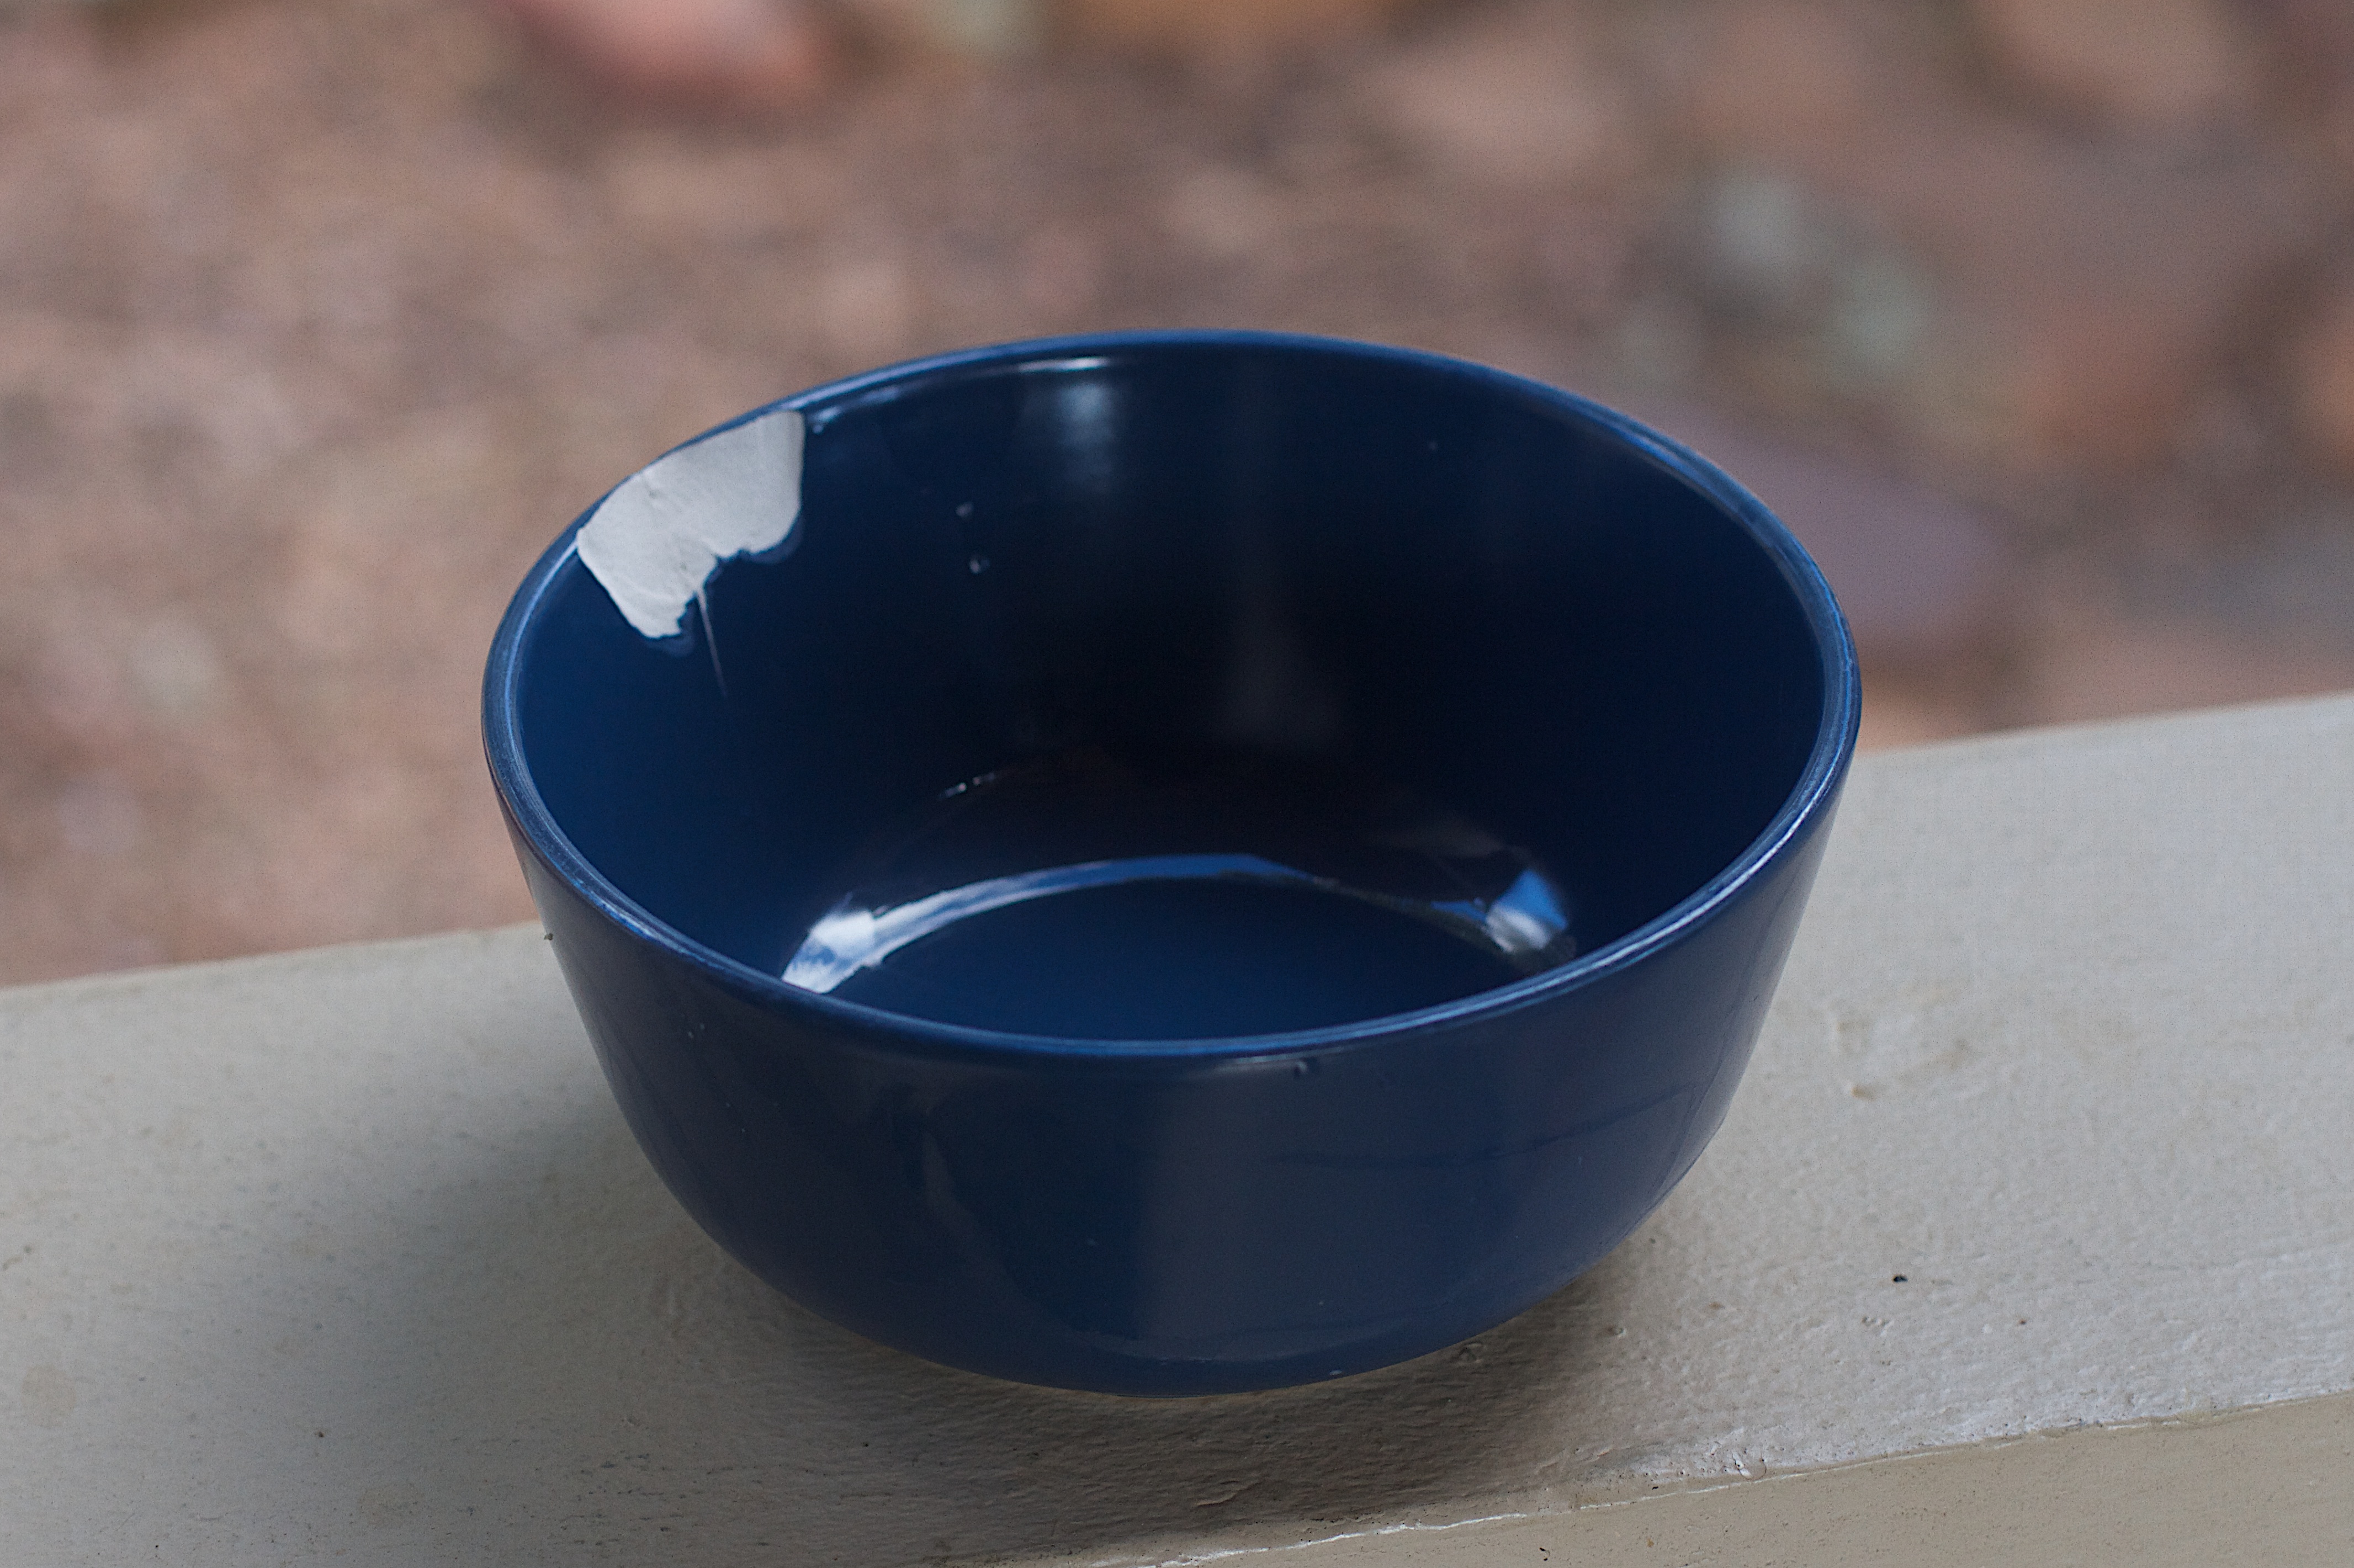
bowl, ceramic, blue, pottery, material, cool image, flowerpot, cobalt blue, lawn game, mixing bowl